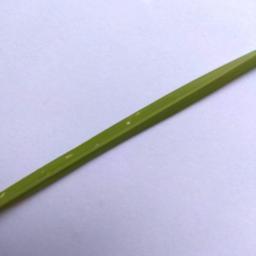
Label: Rice___Leaf_Blast